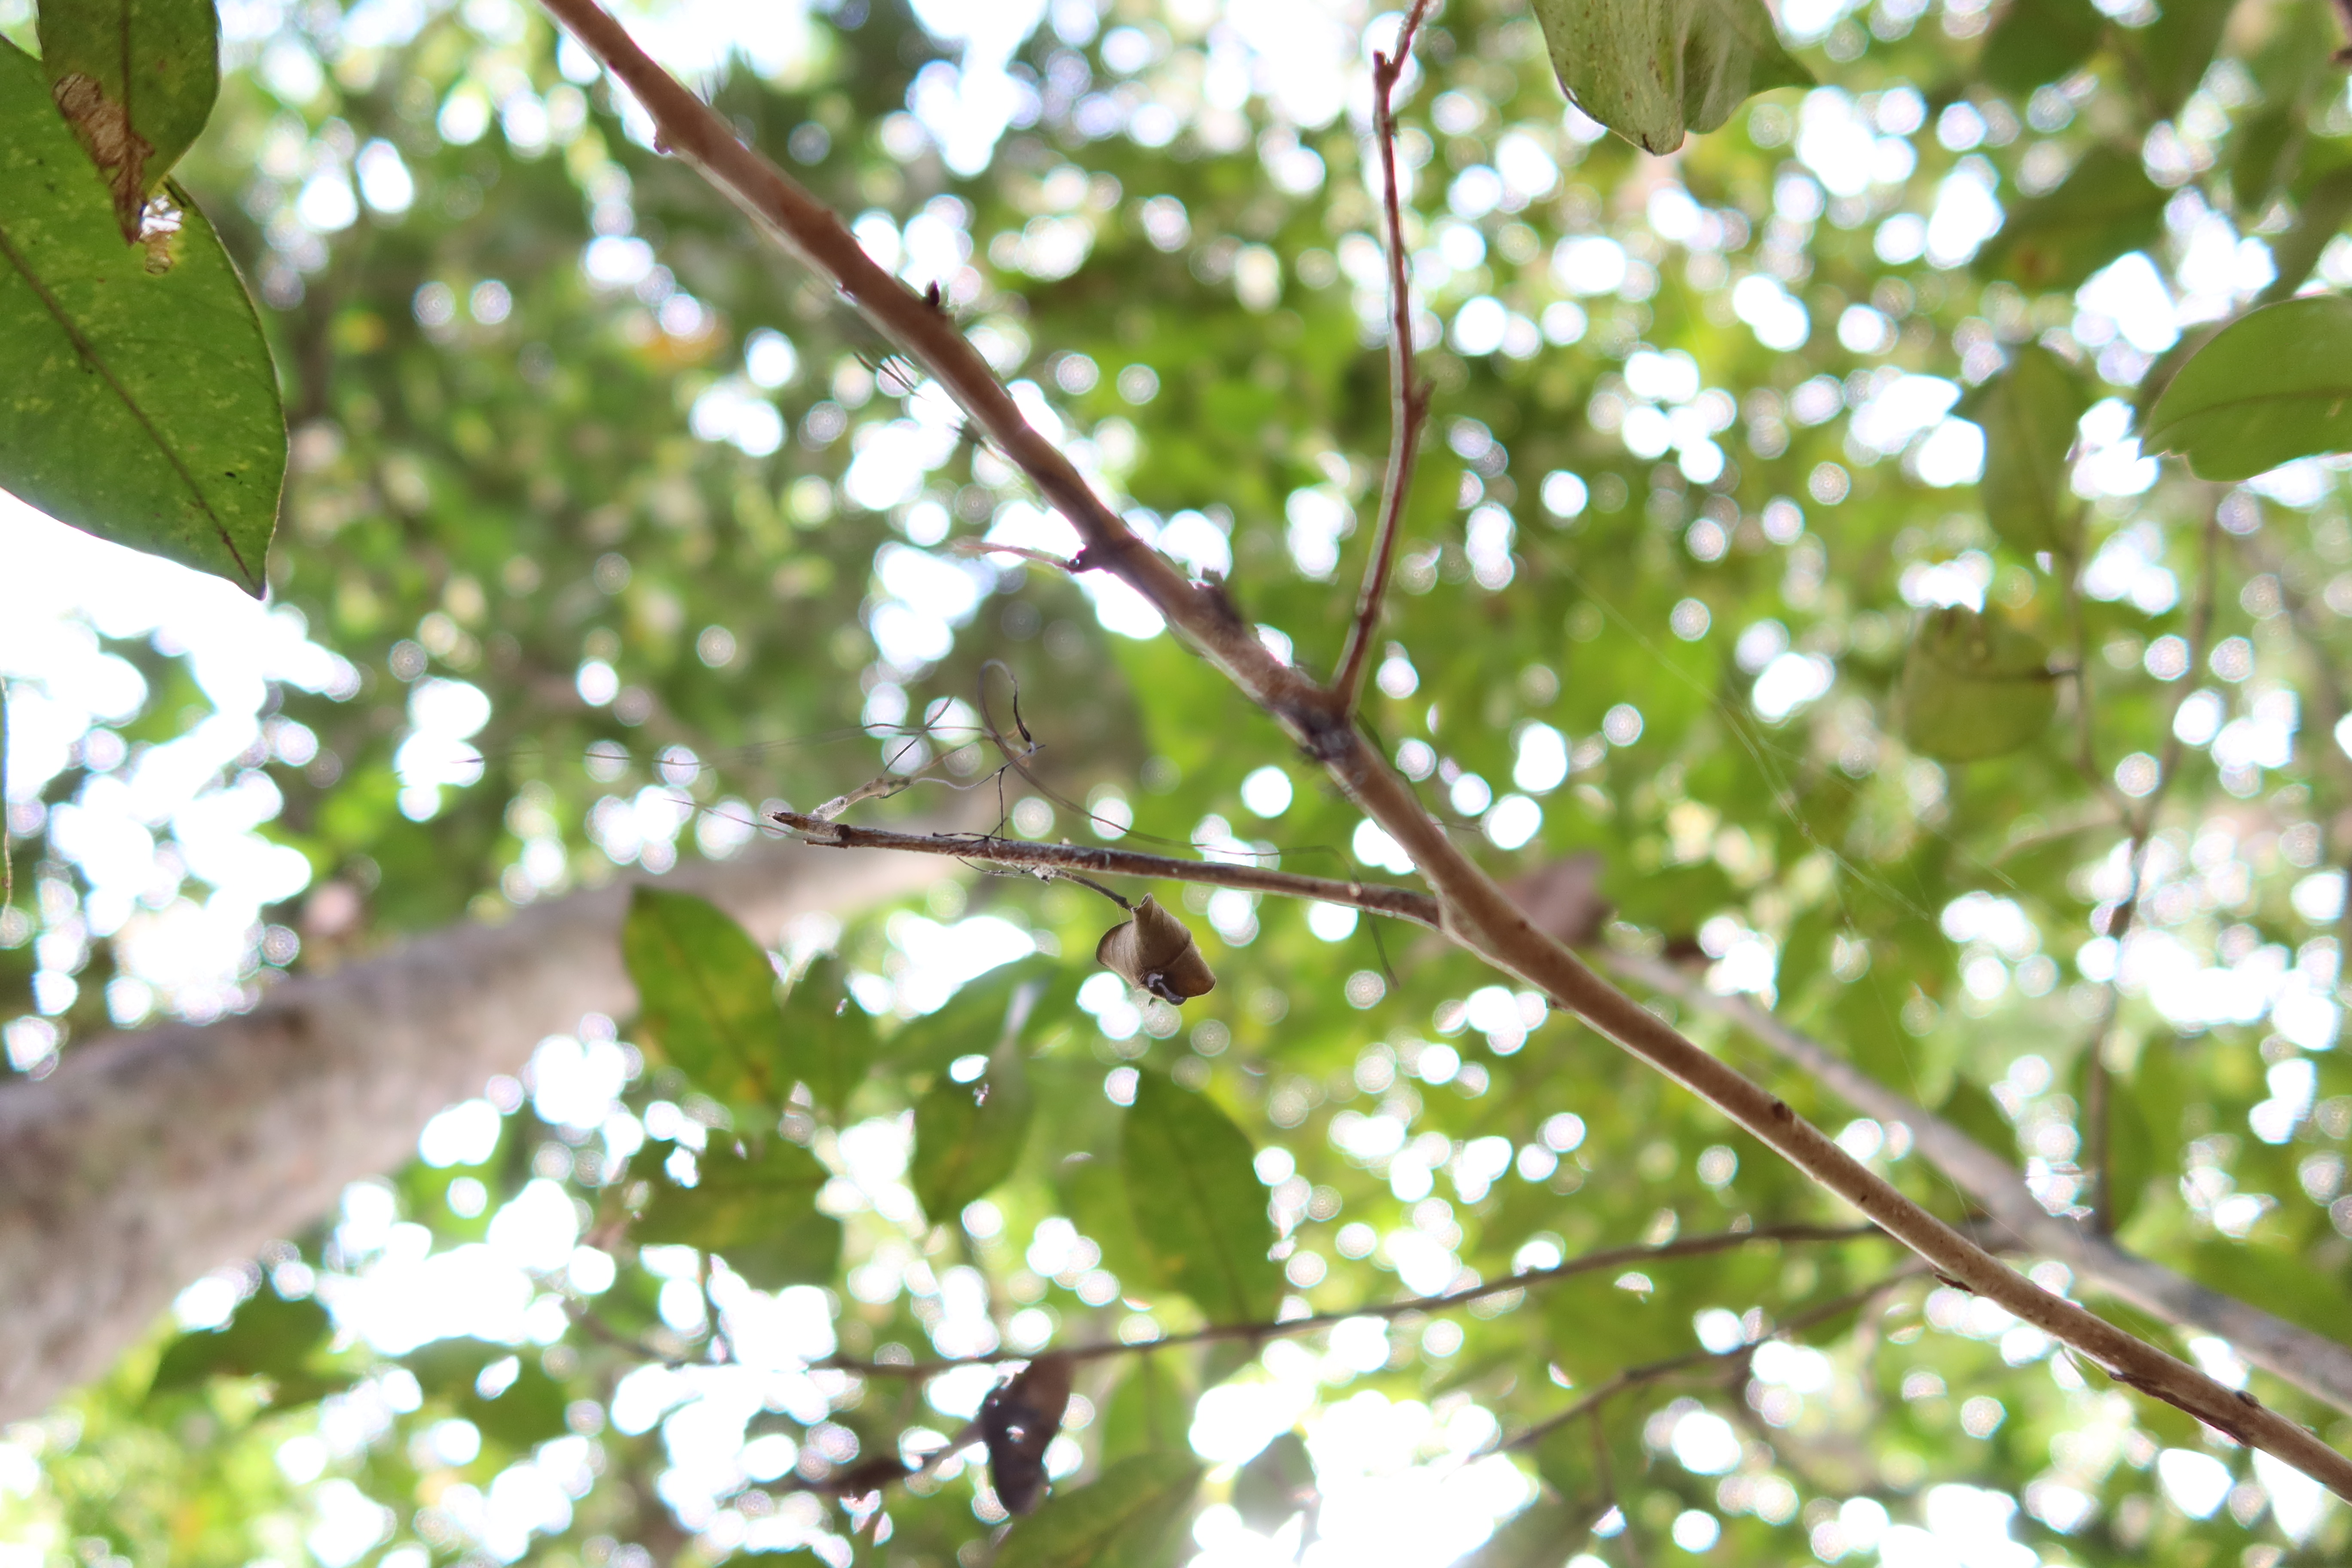
Label: Spiders